Christopher Whyte

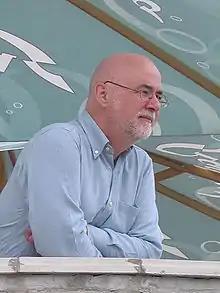
Christopher Whyte

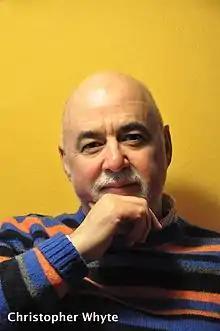
Christopher Whyte

Christopher Whyte ("Crìsdean MacIlleBhàin"; born 29 October 1952) is a Scottish poet, novelist, translator and critic. He is a novelist in English, a poet in Scottish Gaelic, the translator into English of Marina Tsvetaeva, Pier Paolo Pasolini and Rainer Maria Rilke, and a critic of Scottish and international literature. His work in Gaelic appears under the name Crìsdean MacIlleBhàin.